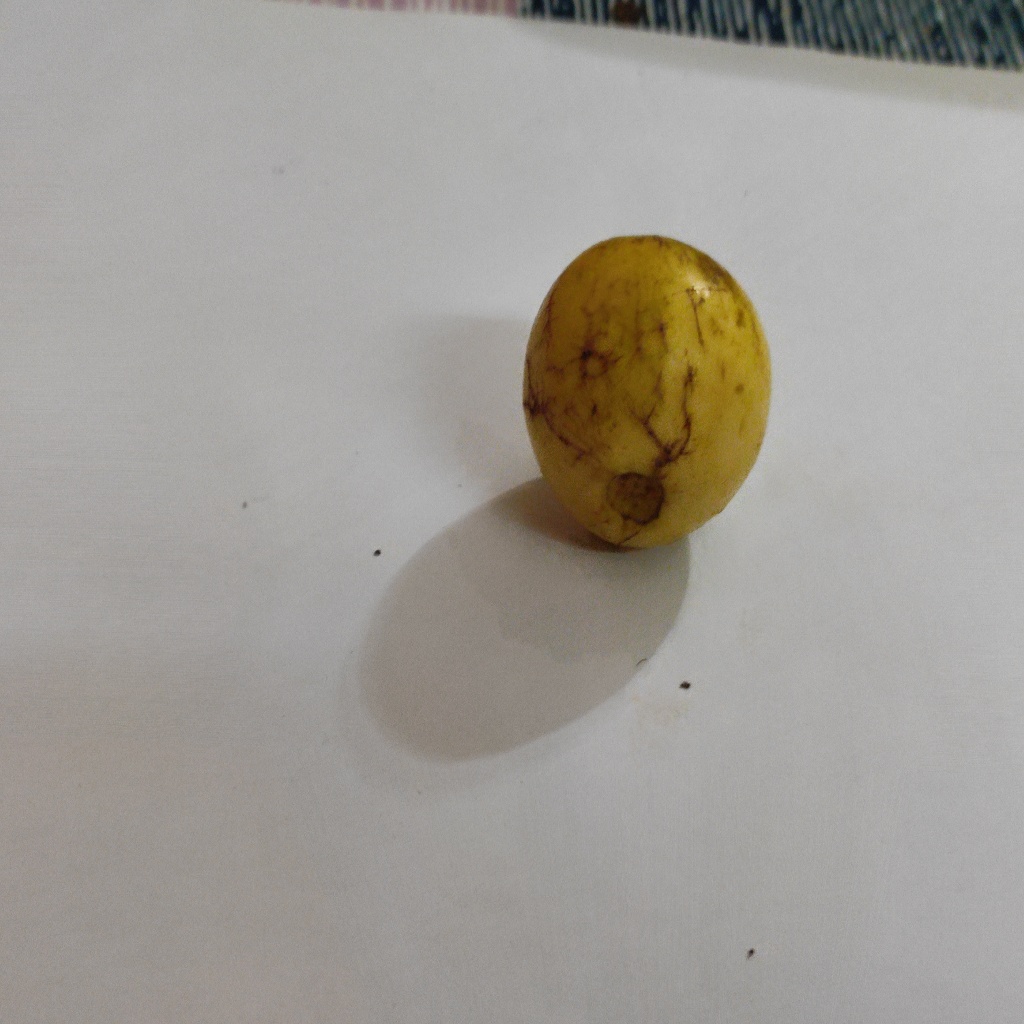
Crop: guava
Quality class: Class_B